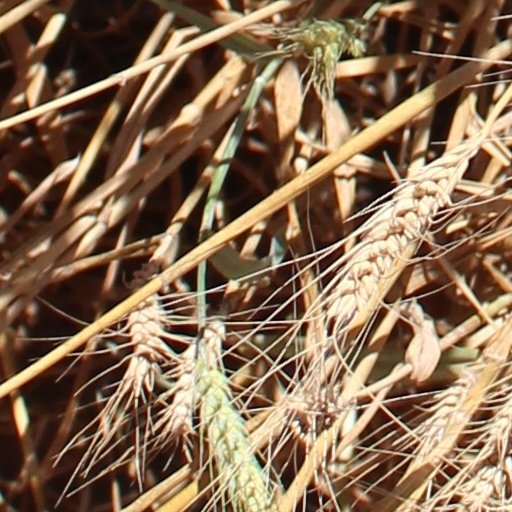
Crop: wheat